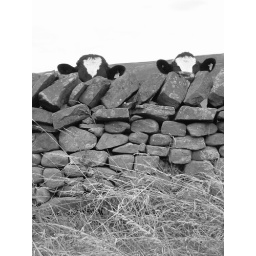
Two cows desperately try to hide behind a dry stone wall in Cumbria